Madge Syers

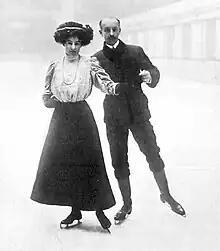
Madge and Edgar Syers at the 1908 Olympics

The 1908 Summer Olympics in London were the first Games to include figure skating events in the programme, which were staged in October at the Prince's Club. Syers entered both the ladies' event and the pairs with Edgar. In the ladies' event, Syers comfortably won the compulsory figures section, with all five judges placing her first. The official report of the Games described her as "in a class by herself" and stated that "the wonderful accuracy of her figures, combined with perfect carriage and movement, was the chief feature of the morning's skating." In the free skating, the report described her as having "excelled in rhythm and time-keeping, and her dance steps, pirouettes, &c., were skated without a fault." She was again placed first by all five judges and won the title. In the pairs event, Syers and Edgar finished third (of three couples) and won the bronze medal.